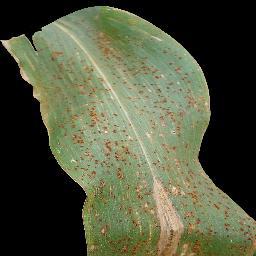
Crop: corn
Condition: (maize)_common_rust